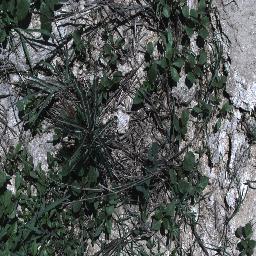
Label: parkinsonia